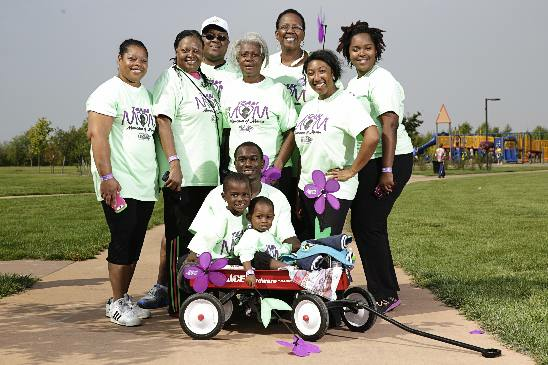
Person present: Yes